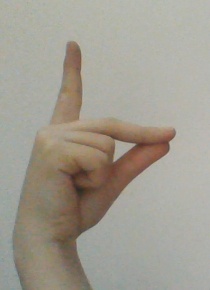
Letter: ta